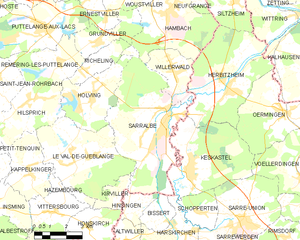
Sarralbe est une commune française, située dans le bassin de vie de la Moselle-est, dans le département de la Moselle, dans la région traditionnelle de Lorraine, en région Grand Est.